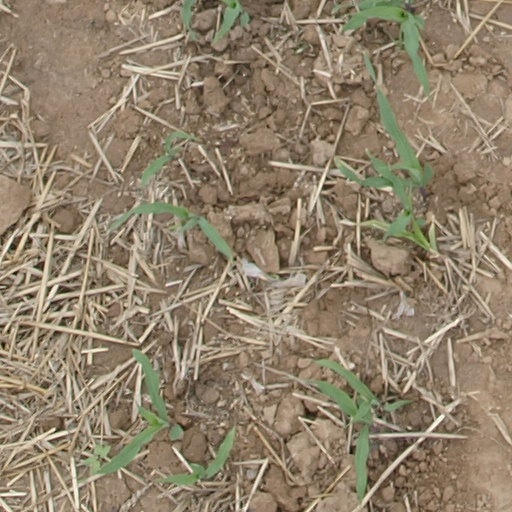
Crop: maize; corn